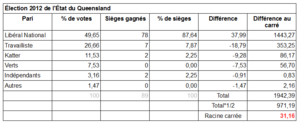
Tableau des indices de Gallagher des Élections 2012 de l'État de Queensland
En statistique, l'indice de Gallagher est utilisé pour mesurer la disproportionnalité des résultats d'une élection. Il est fondé sur la différence entre les pourcentages de votes reçus et les pourcentages de sièges concédés à un parti à la suite d'une élection. Cela est particulièrement utile pour comparer la proportionnalité entre plusieurs systèmes électoraux. Plus exactement, l'indice prend la racine carrée de la demi-somme des carrés de la différence entre le pourcentage de votes et le pourcentage de sièges de chaque parti représenté dans une élection. En équation: